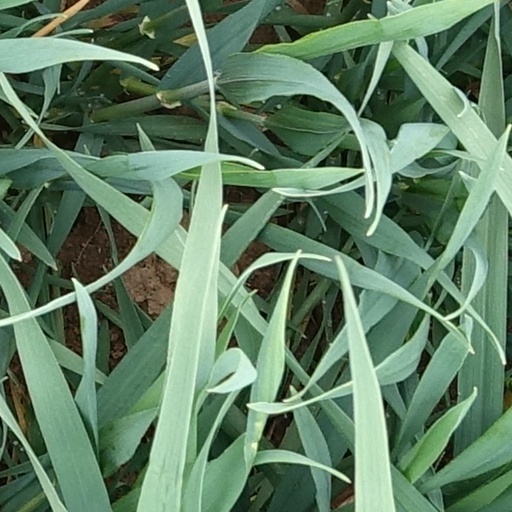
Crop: wheat